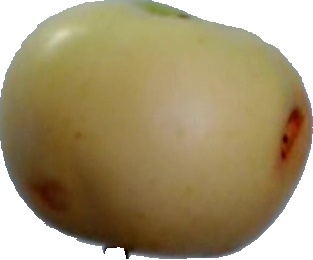
Label: apple_6